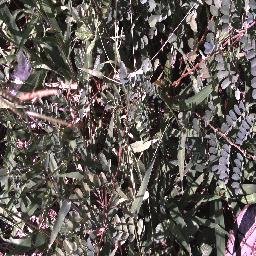
Label: negative